Petaling Jaya

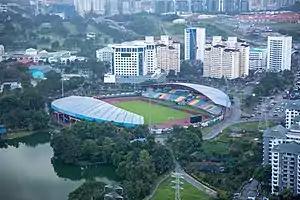
Petaling Jaya Stadium

In 1995, 1 Utama commenced operations at Bandar Utama. Jaya Jusco, a Japanese department store which had operated since 1984 at Taman Tun Dr Ismail later relocated as one of the anchor tenants of 1 Utama.